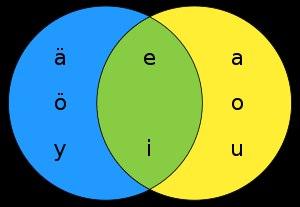
Le finnois ou suomi est une langue finno-ougrienne, de la branche fennique de la famille des langues ouraliennes, utilisant l'alphabet latin.